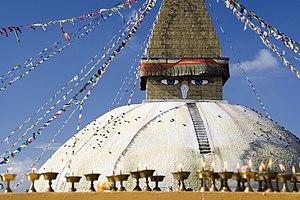
Cet article recense les sites inscrits au patrimoine mondial au Népal.
Bodnath est l'un des principaux sanctuaires bouddhistes de la région de Katmandou au Népal.
Le chörten est le nom tibétain des stūpas bouddhiques. que l'on retrouve dans l'ensemble de l'Asie. Ils sont également appelés dagoba au Sri Lanka.